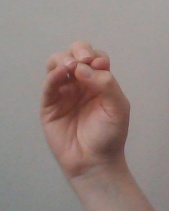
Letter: ha